Tiger

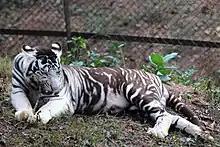
White tiger with thickened stripes lying down

The tiger has a typical felid morphology, with a muscular body, shortened legs, strong forelimbs with wide front paws, a large head and a tail that is about half the length of the rest of its body. It has five digits, including a dewclaw, on the front feet and four on the back, all of which have retractile claws that are compact and curved, and can reach long. The ears are rounded and the eyes have a round pupil. The snout ends in a triangular, pink tip with small black dots, the number of which increase with age. The tiger's skull is robust, with a constricted front region, proportionally small, elliptical orbits, long nasal bones and a lengthened cranium with a large sagittal crest. It resembles a lion's skull, but differs from it in the concave or flattened underside of the lower jaw and in its longer nasals. The tiger has 30 fairly robust teeth and its somewhat curved canines are the longest in the cat family at .